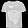
Label: T - shirt / top